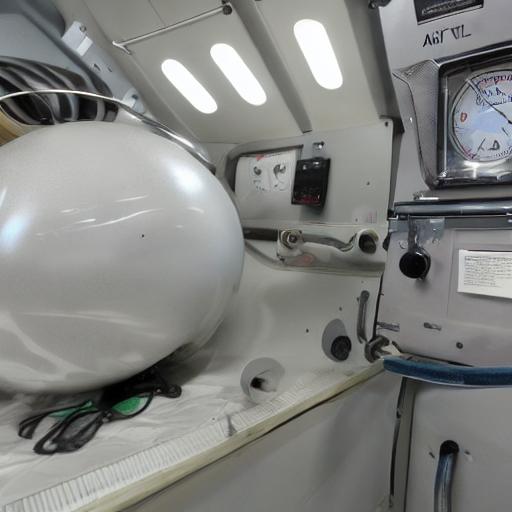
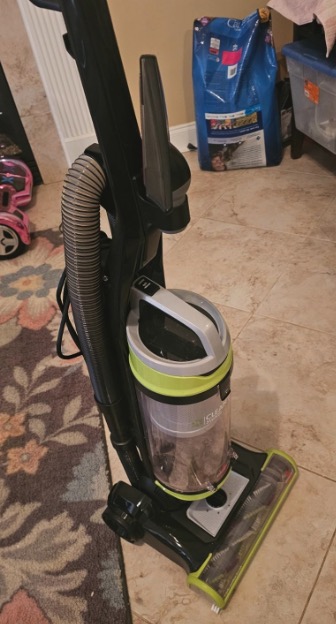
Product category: items_vacuum
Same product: no